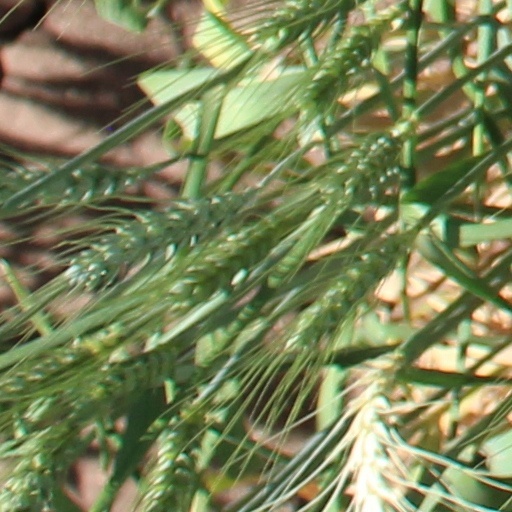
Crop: wheat